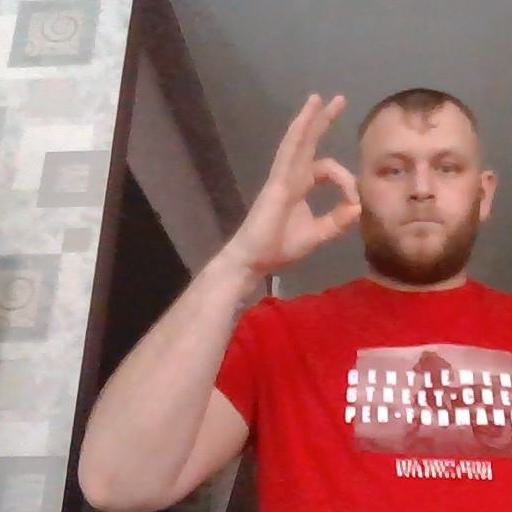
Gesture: ok